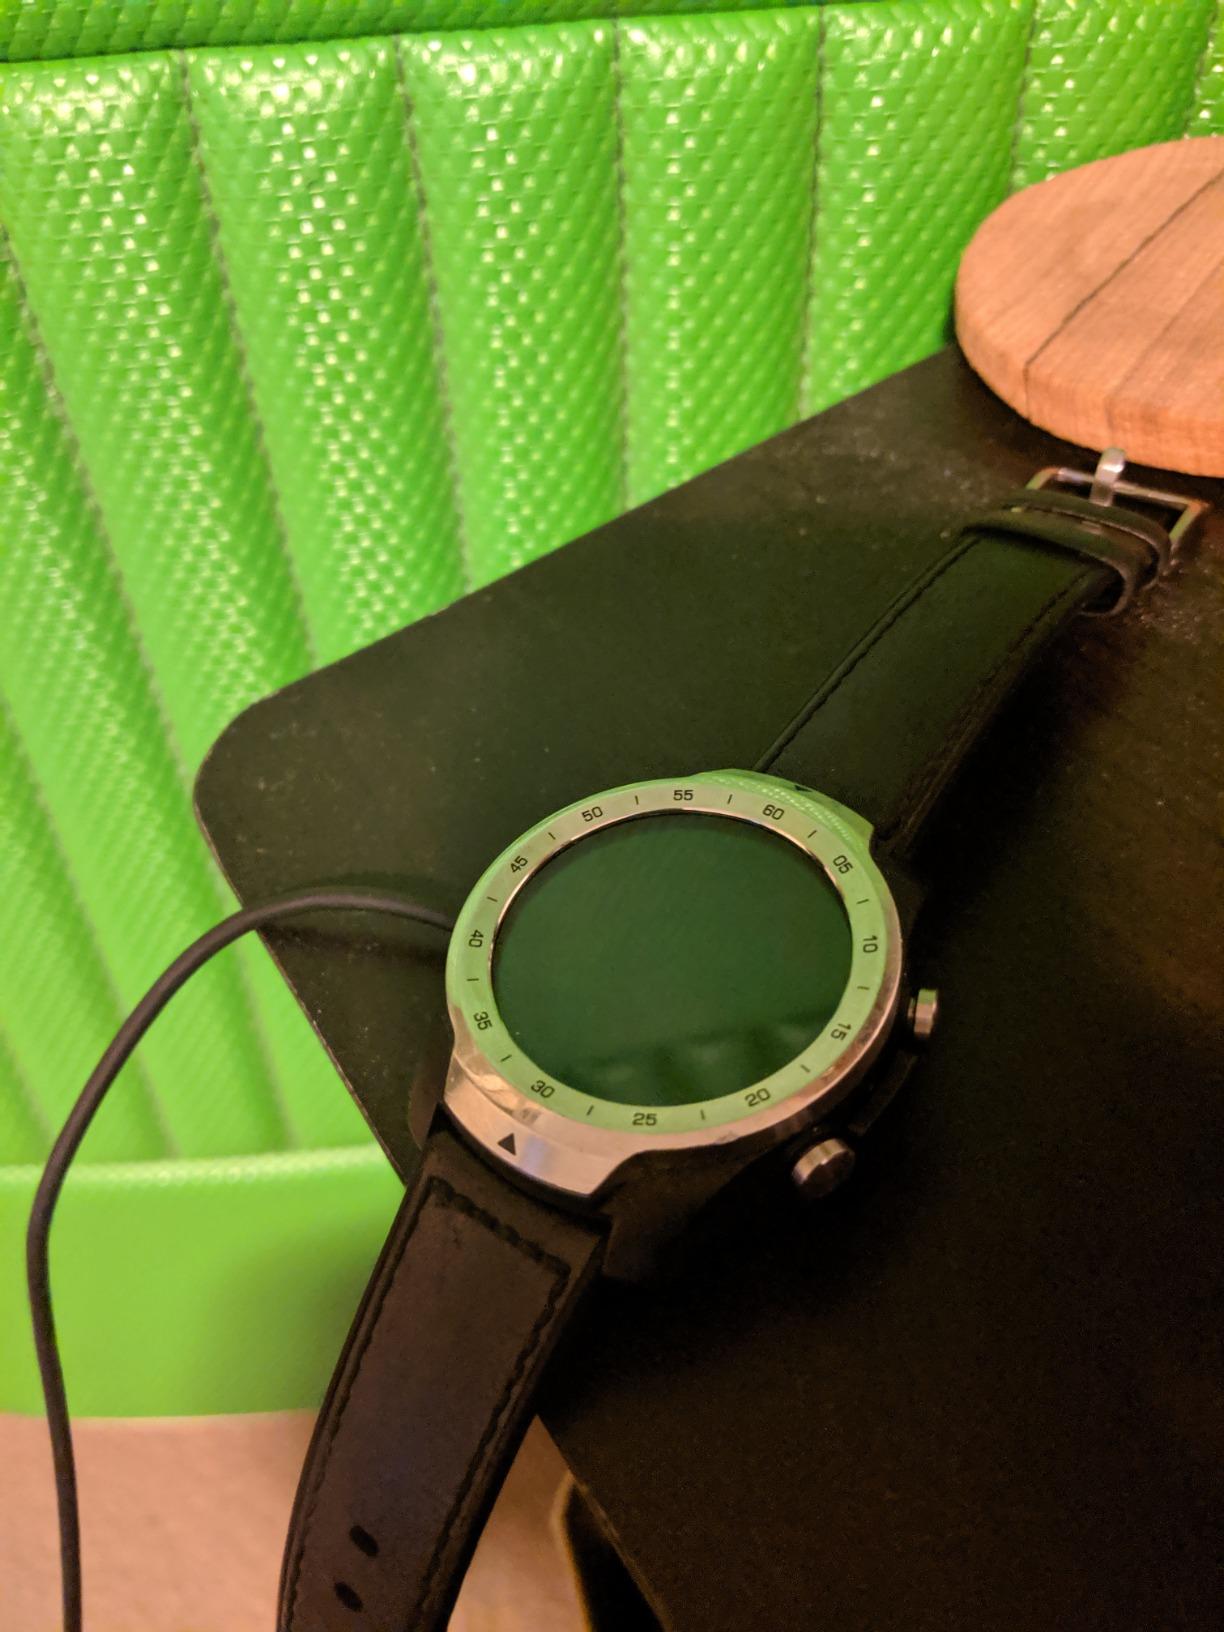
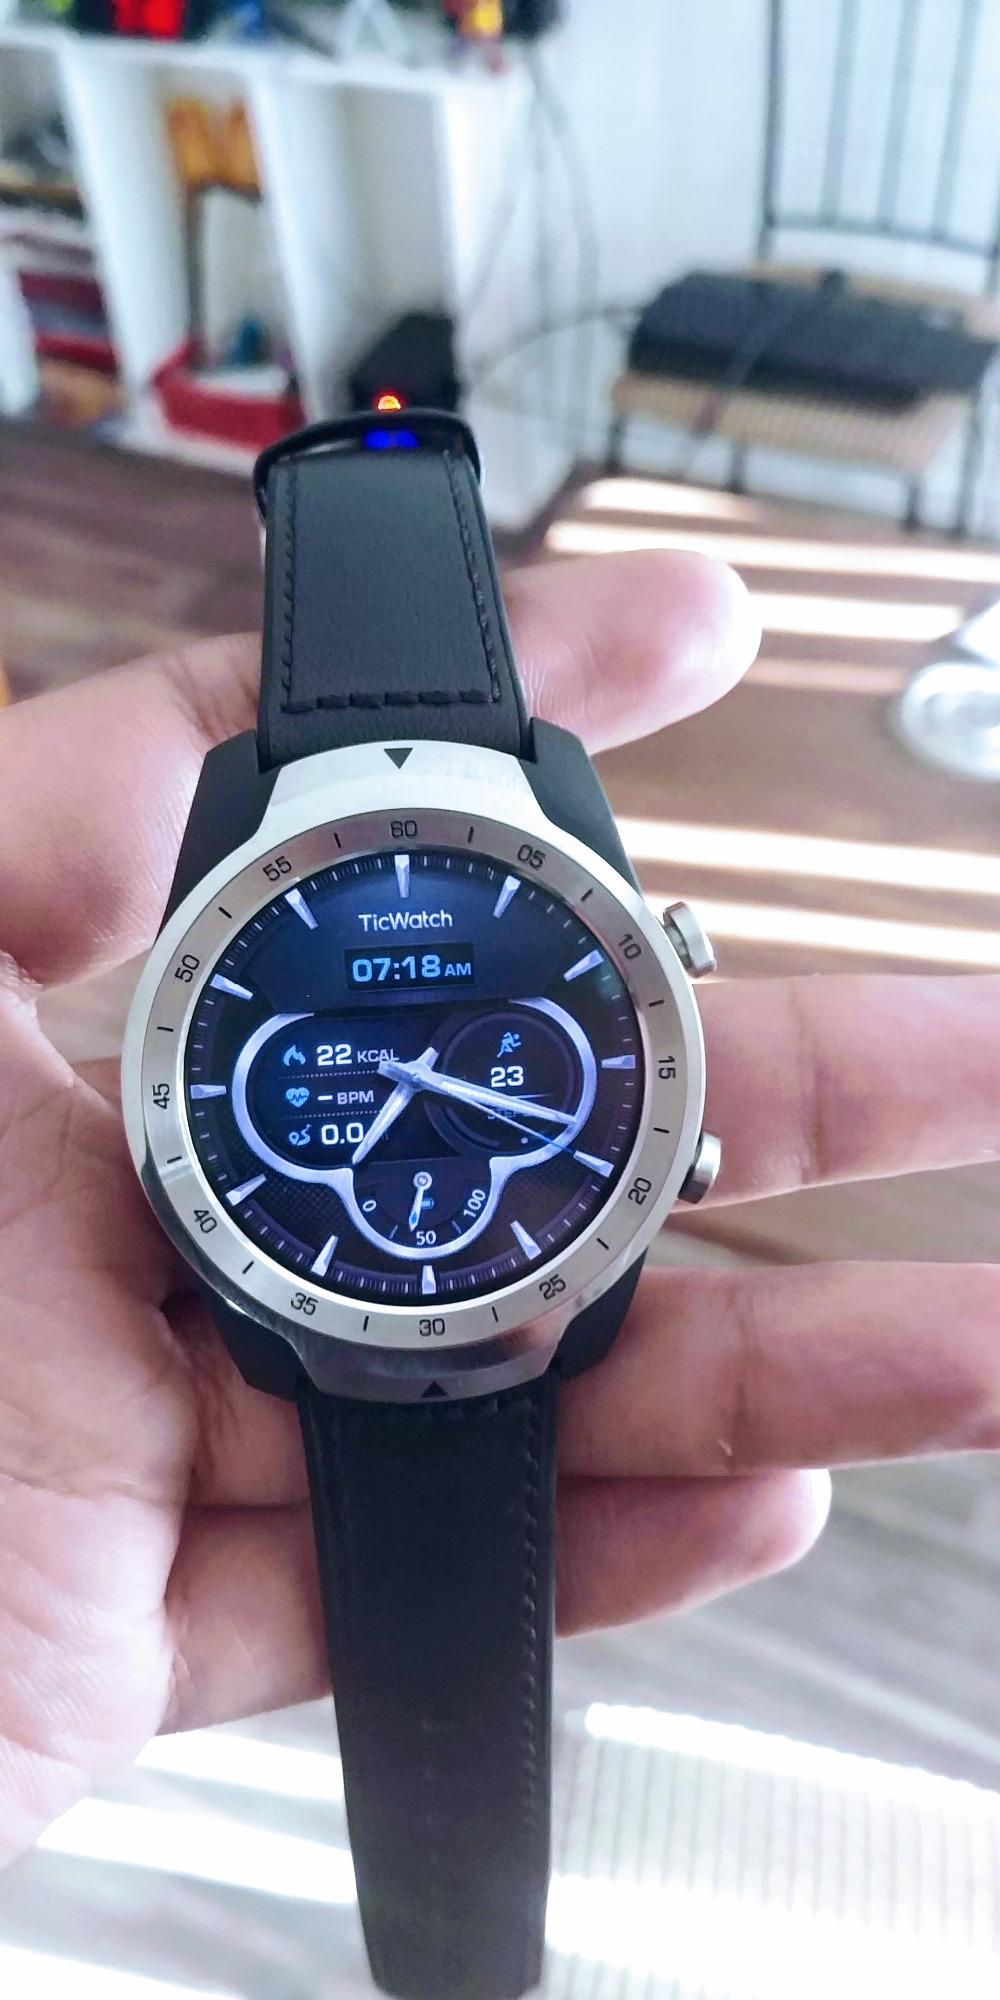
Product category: smartwatch
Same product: yes